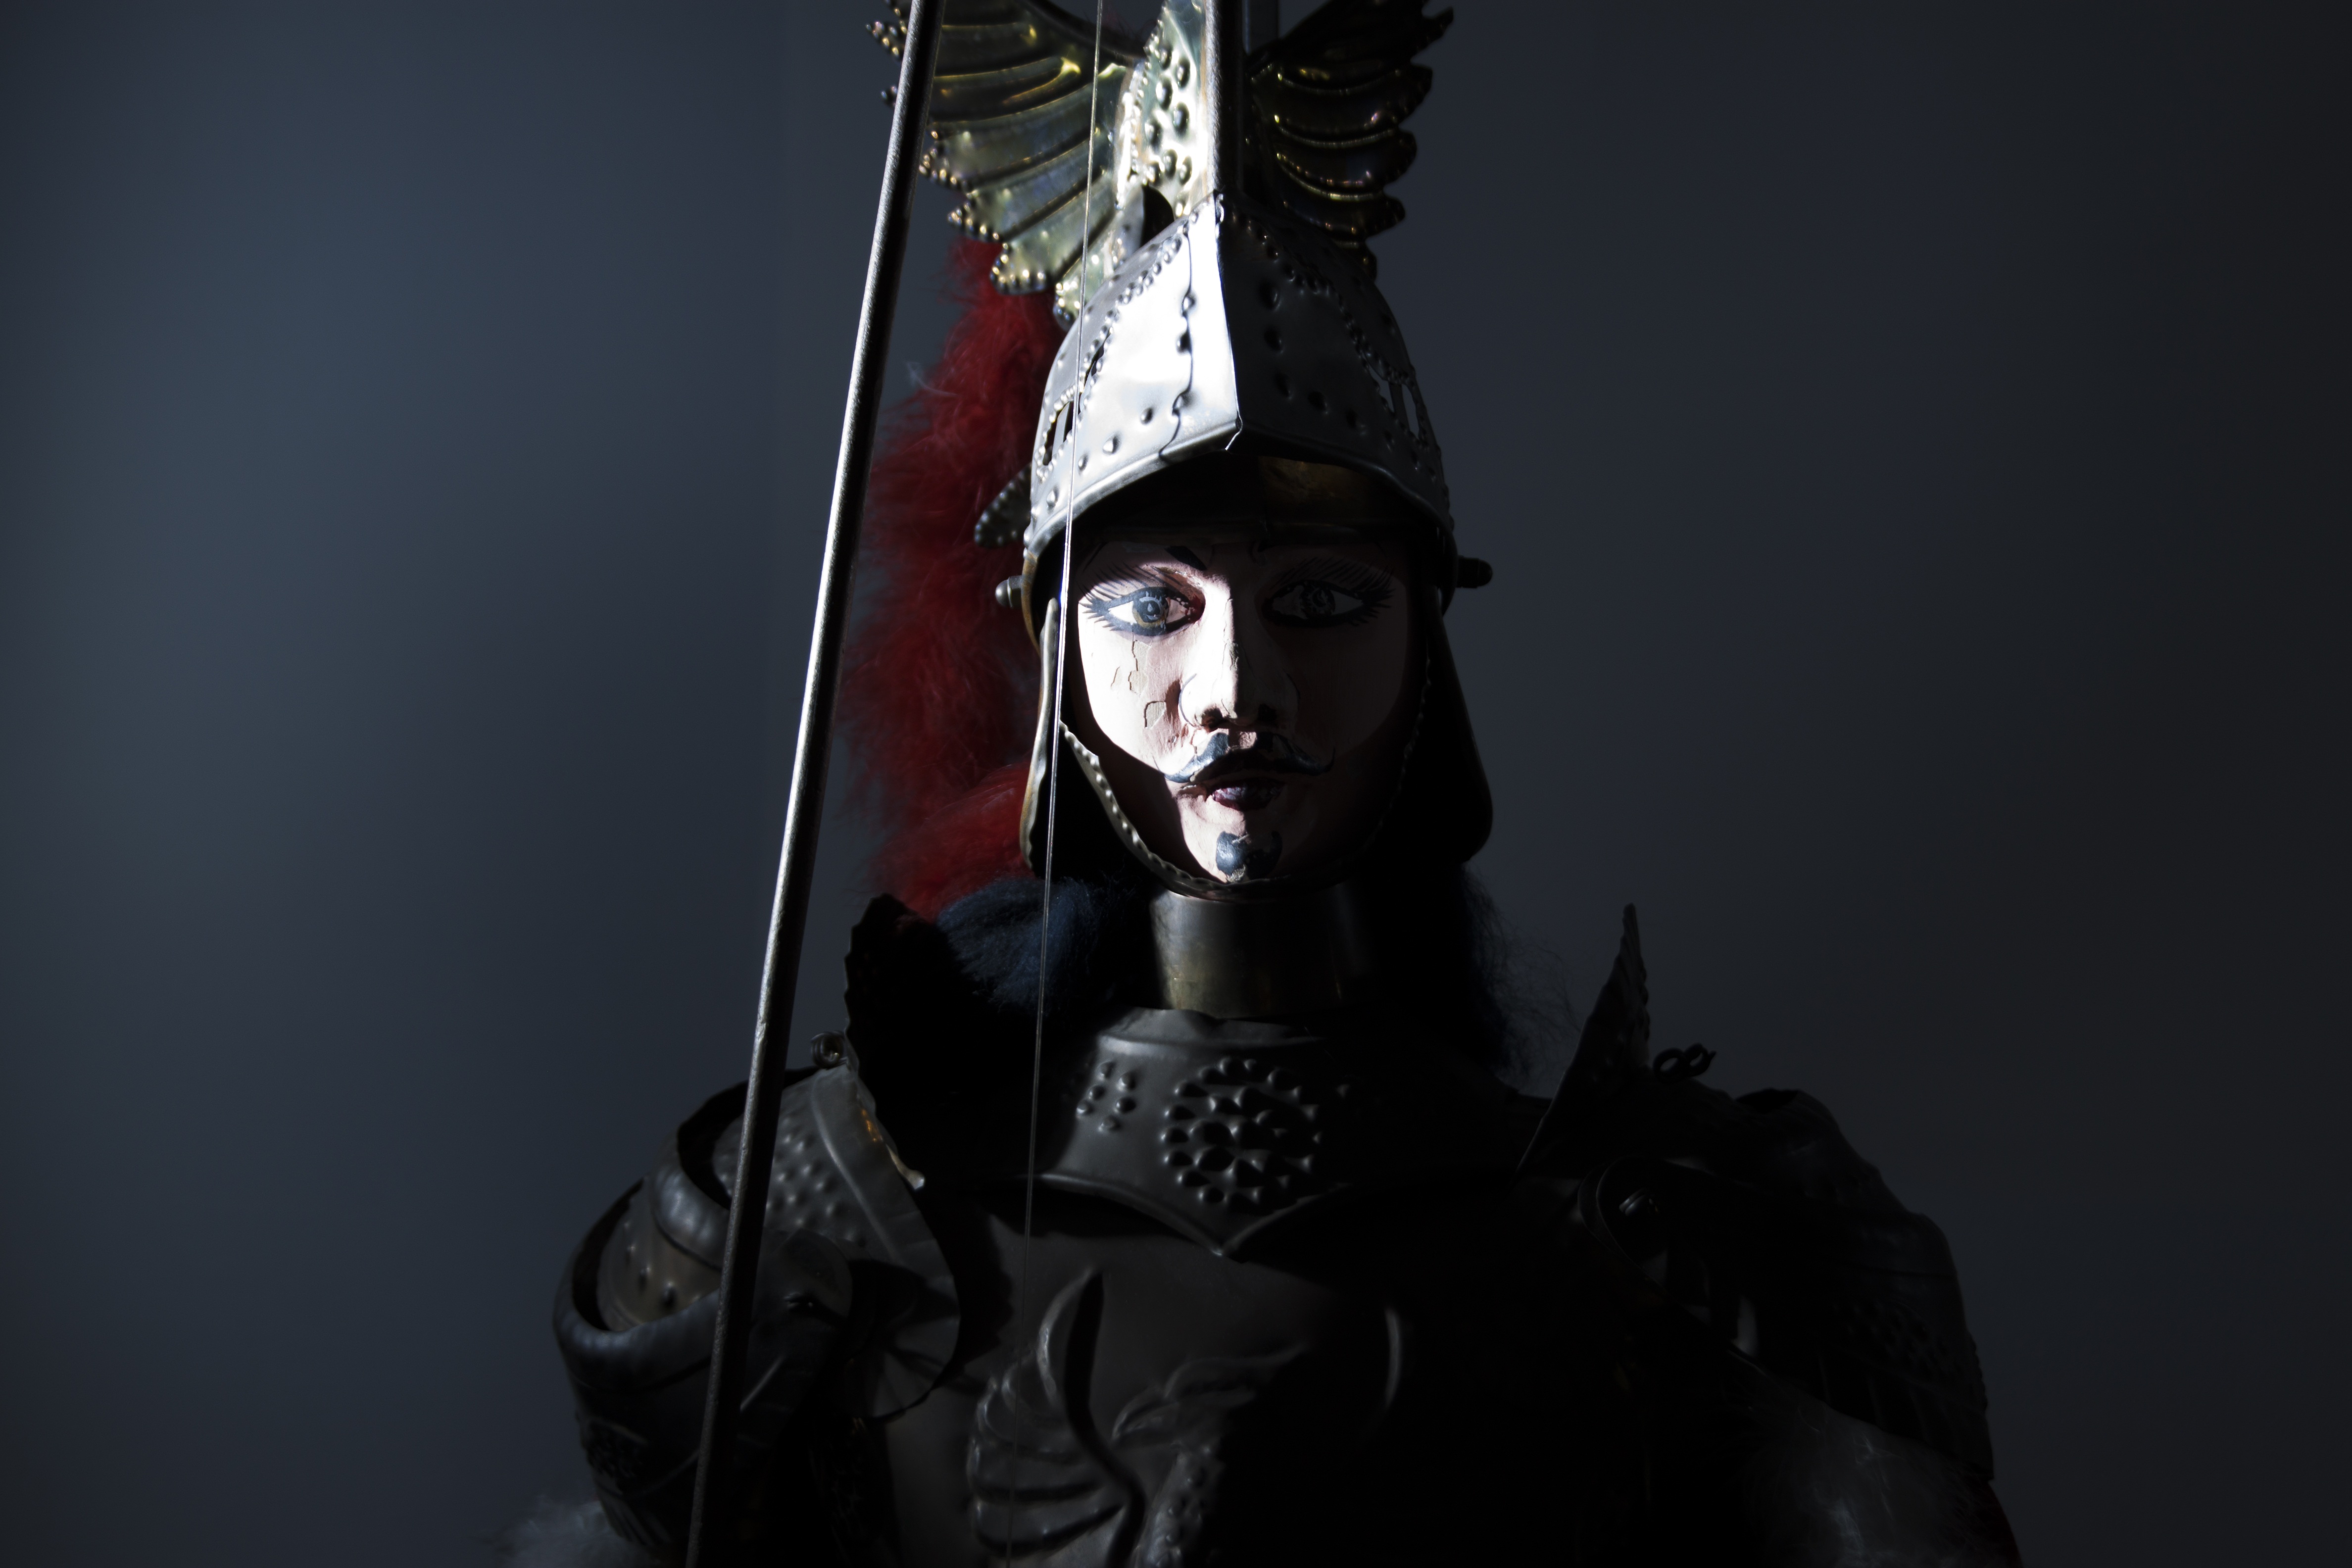
darkness, clothing, black, baby, orlando, sicily, screenshot, paladin, opra puppet, computer wallpaper